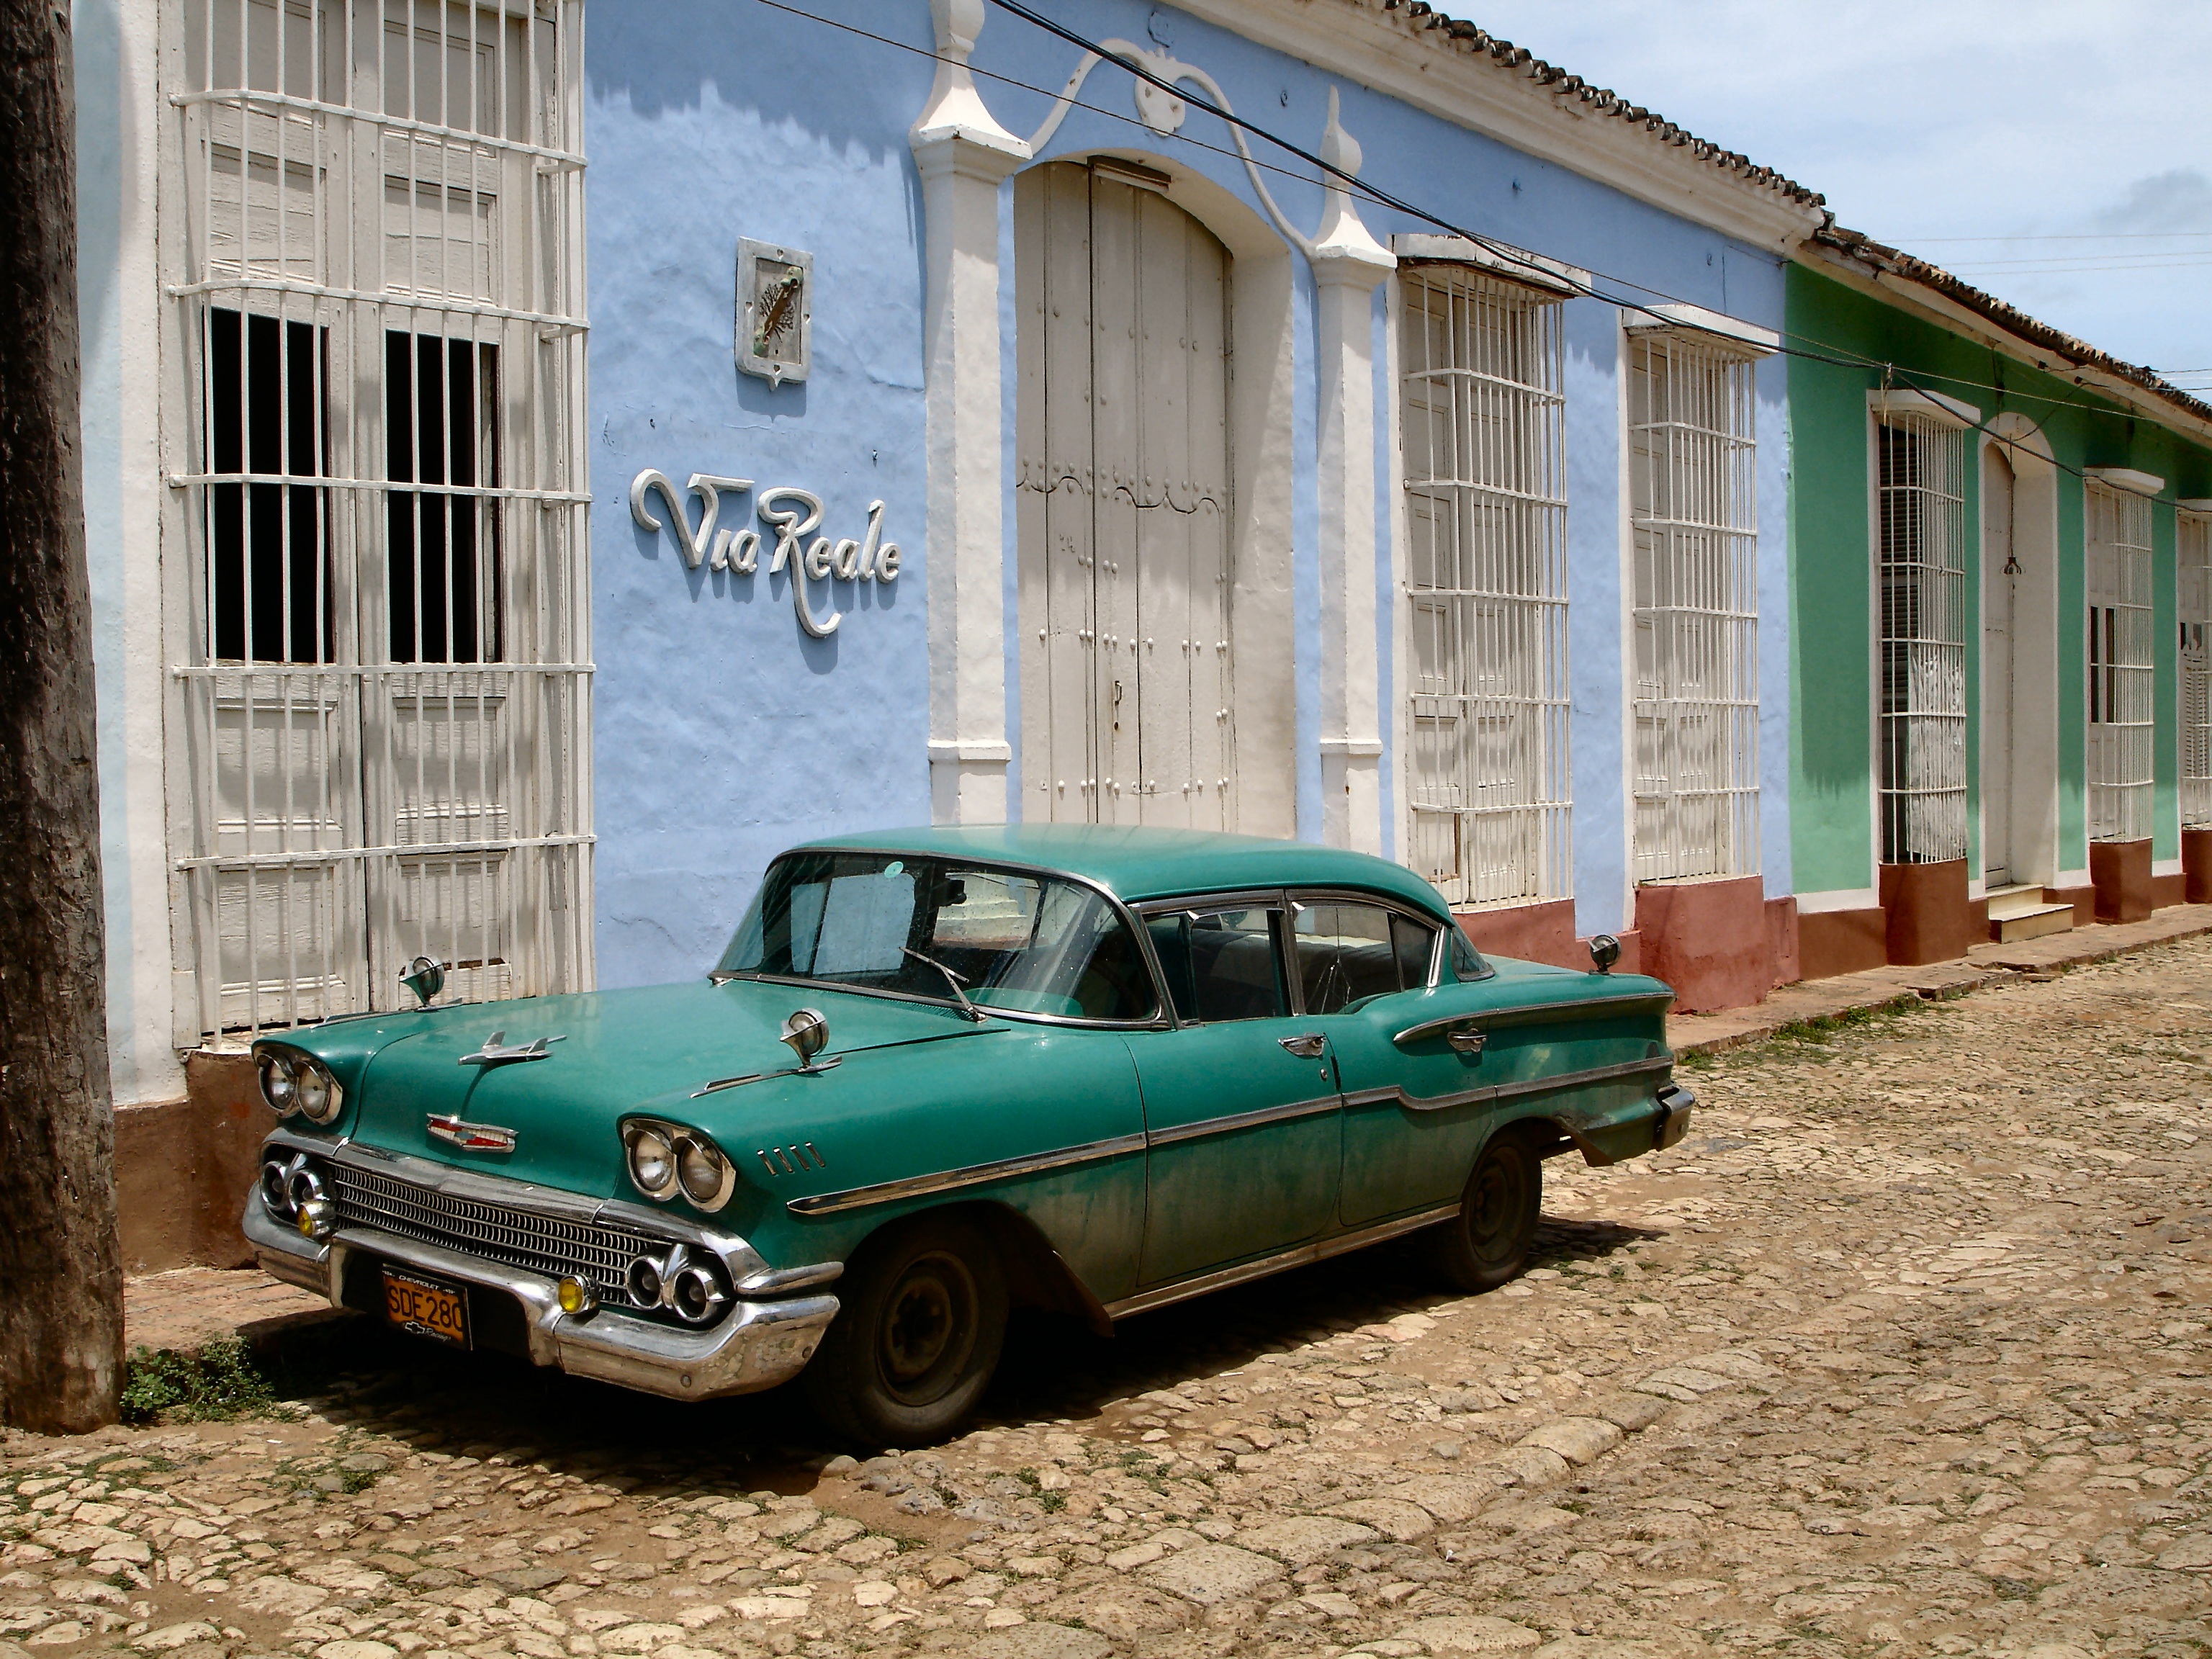
car, vintage, retro, vehicle, old car, classic car, automotive, motor vehicle, vintage car, cuba, sedan, oldtimer, convertible, american car, antique car, land vehicle, automobile make, automotive exterior, compact car, luxury vehicle, full size car